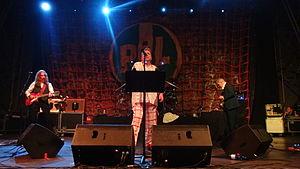
Public Image Limited, parfois typographié Public Image Ltd ou Public Image Ltd., et souvent abrégé PIL, est un groupe de post-punk britannique, originaire de Londres, en Angleterre. Il est formé en 1978 par Johnny « Rotten » Lydon à la dissolution des Sex Pistols.